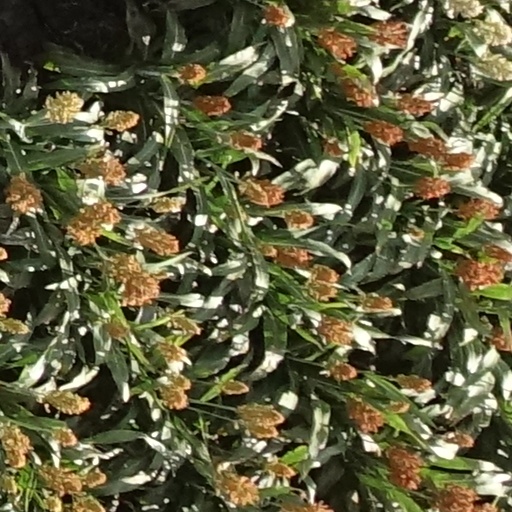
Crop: sorghum